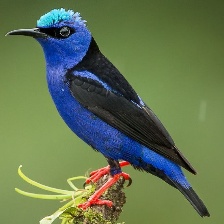
Species: RED LEGGED HONEYCREEPER
Scientific name: CYANERPES CYANEUS